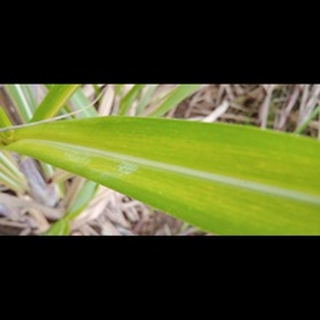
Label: sugarcane_yellow_leaf_disease